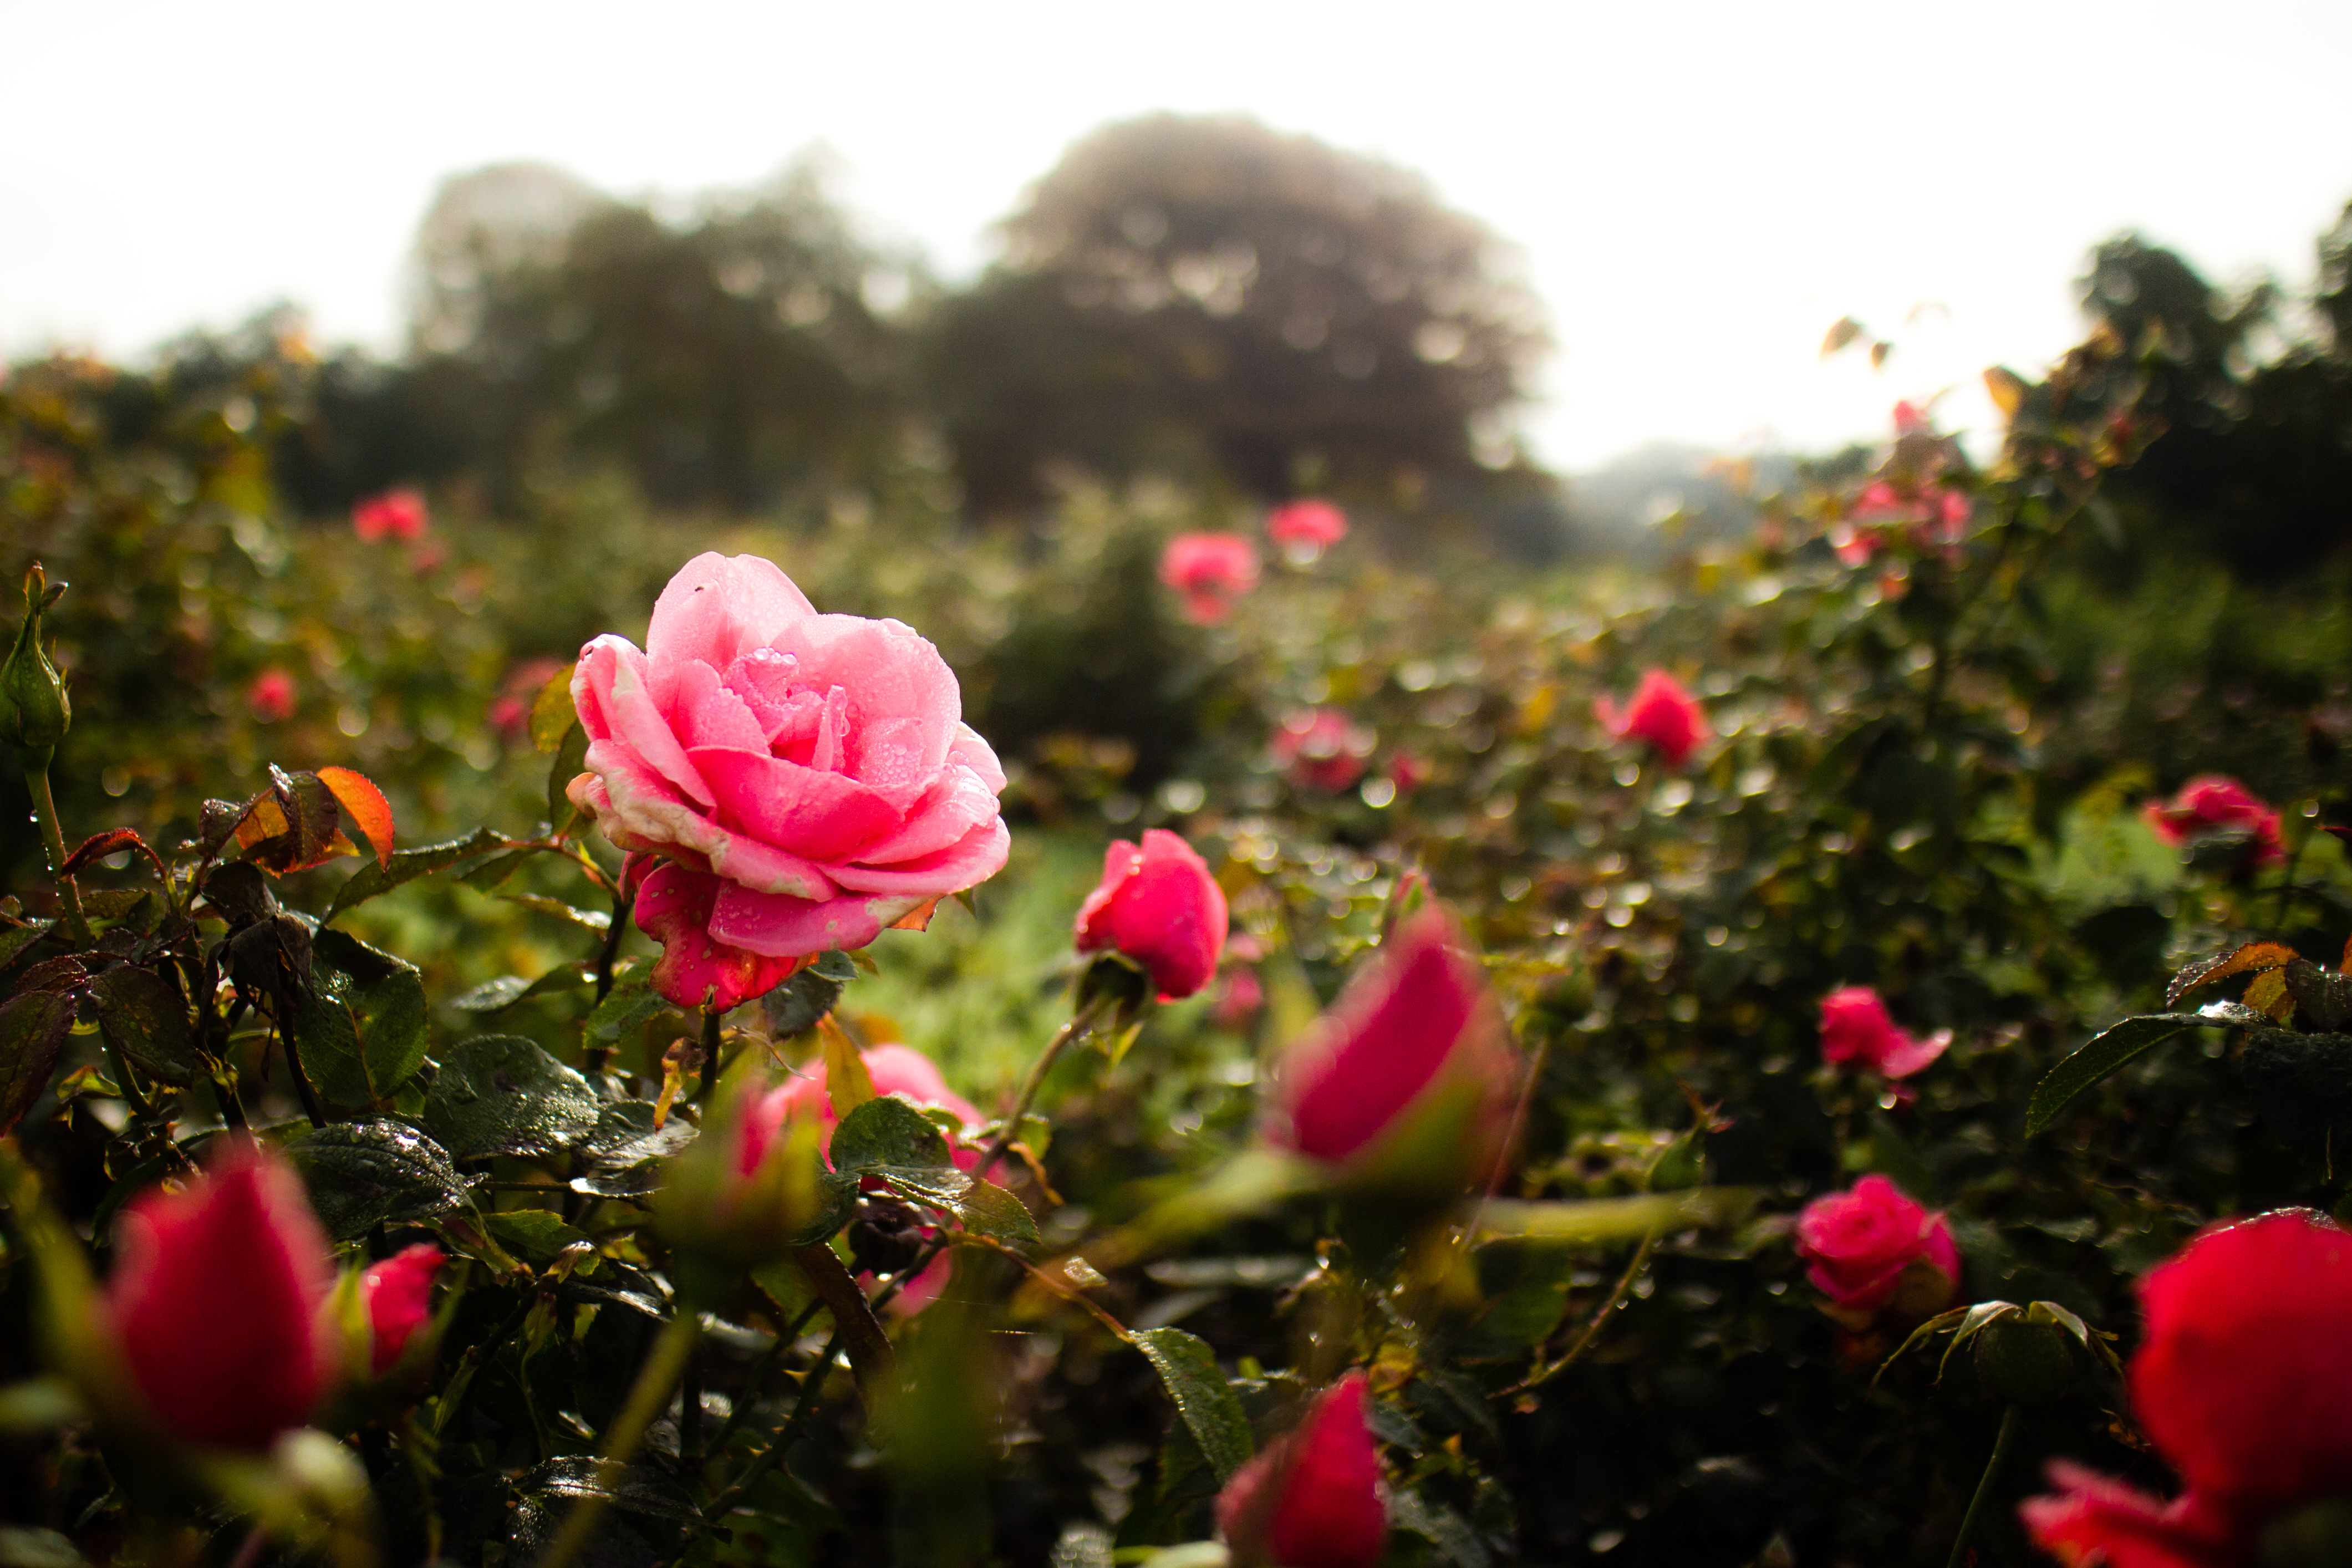
blossom, plant, fall, flower, petal, rose, autumn, canon, park, botany, flora, den, hague, haag, eosm, scheveningen, 22mm, shrub, parc, vallen, automne, roze, rosarium, westbroek, roseraie, flowering plant, garden roses, rose family, land plant